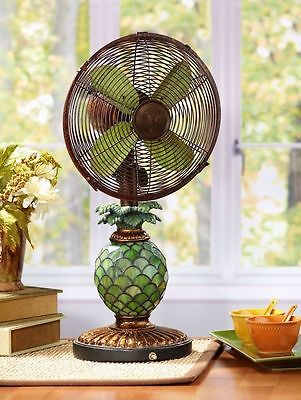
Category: fan